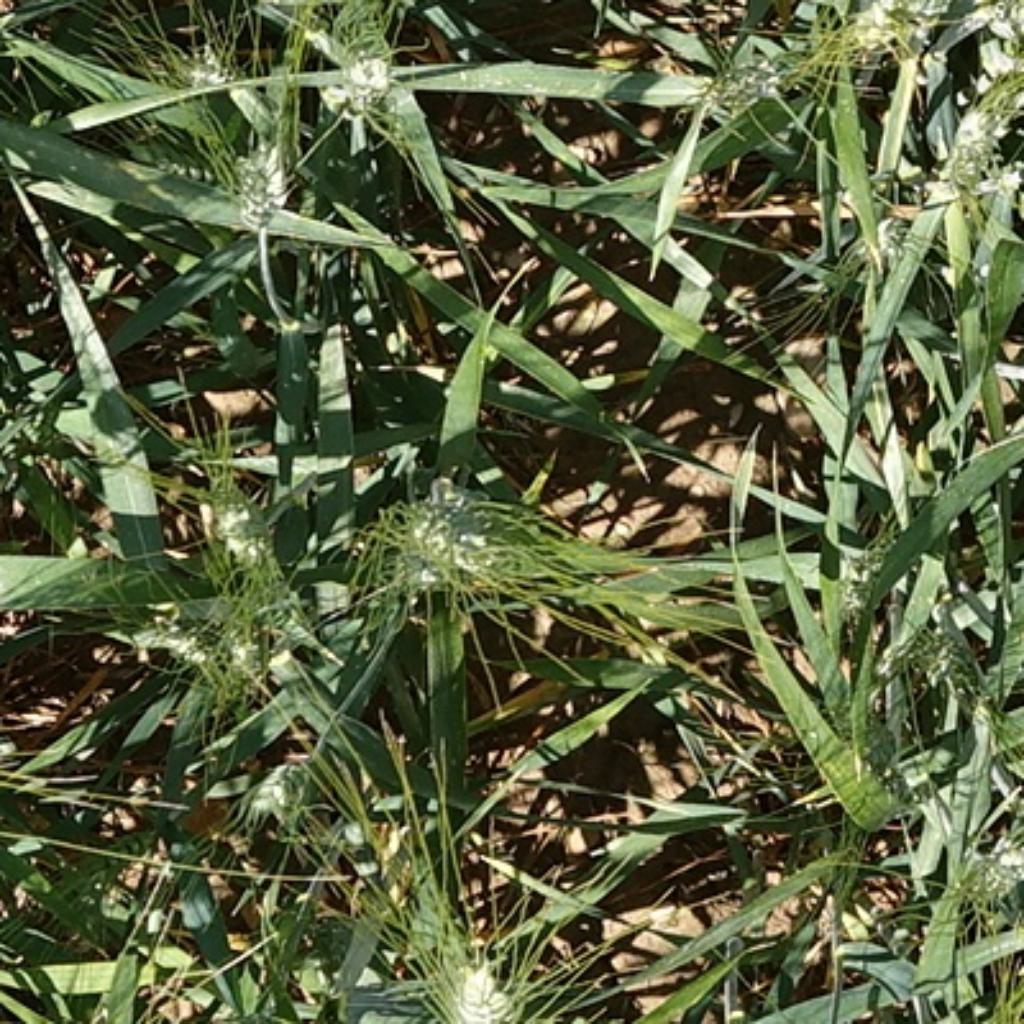
Country: France
Location: Gréoux
Wheat development stage: Filling